Chris Leitch

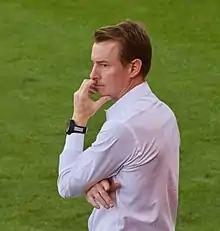
Leitch in 2017

Chris Leitch (born April 1, 1979, in Pickerington, Ohio) is an American former soccer player who is currently the general manager and a former head coach for the San Jose Earthquakes.